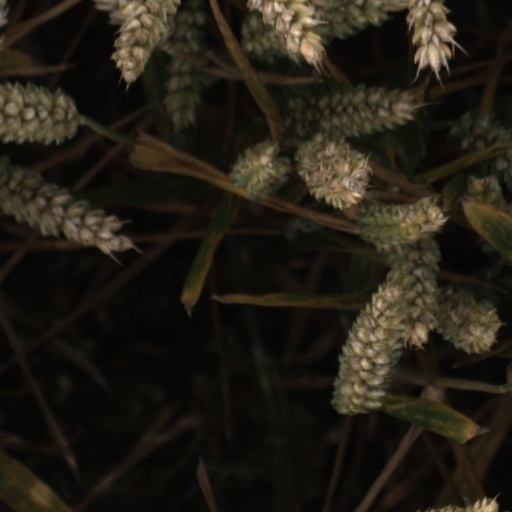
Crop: wheat